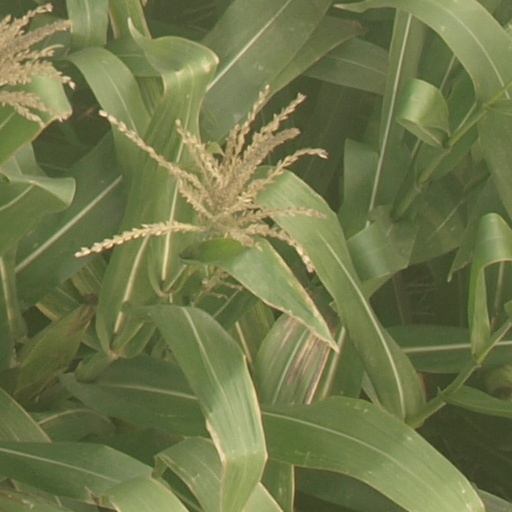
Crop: maize; corn